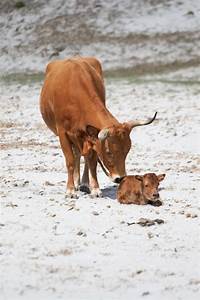
Label: mucca